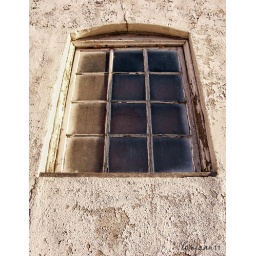
an old window in an old building that I spotted while driving in caldwell today. 39/365